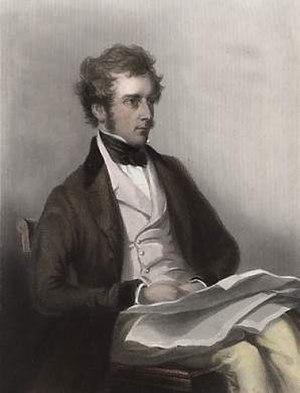
Charles Pelham Villiers était un avocat et homme politique britannique de la famille aristocratique de Villiers qui siégea à la Chambre des communes de 1835 à 1898, faisant de lui le député le plus ancien de son parti. Pelham Villiers est également le candidat le plus âgé à avoir remporté un siège au Parlement, à l'âge de 93 ans. C'était un réformateur radical qui a souvent collaboré avec John Bright. Il est surtout connu pour son leadership à la tête de la Ligue contre les Corn Laws, jusqu'à leur abrogation en 1846. Lord Palmerston le nomma au cabinet en tant que président du conseil d'administration des Lois sur les indigents en 1859. Il a travaillé pour de nombreuses réformes, notamment la Metropolitan Poor Law Act de 1867. Florence Nightingale l'a aidé à formuler la réforme de la profession infirmière. Sa loi de 1863 sur les travaux publics a ouvert des programmes de création d'emplois dans les projets de santé publique. Son importance politique a été éclipsée par son frère le comte de Clarendon et amoindrie par l'hostilité de William Gladstone.